Question: Please indicate a possible affordance area of the chair that can be used for sitting
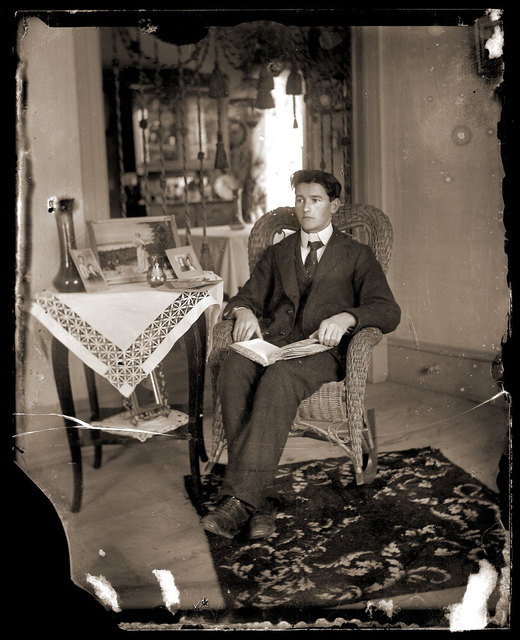
Answer: [219.394, 345.238, 363.37, 423.674]